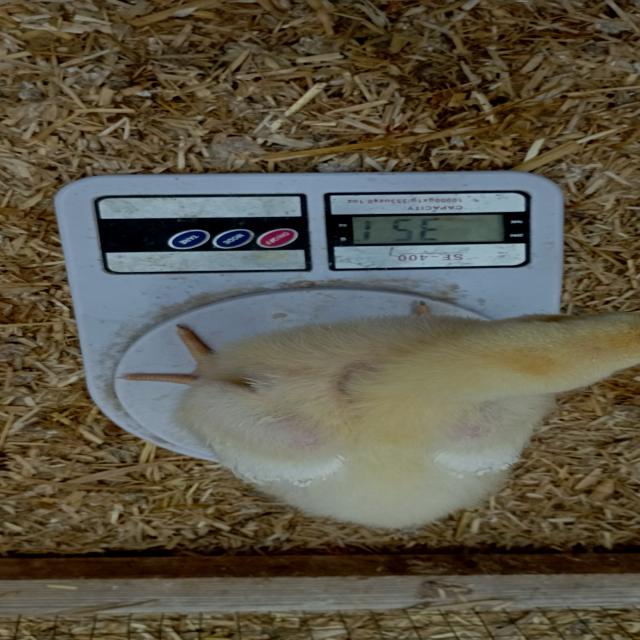
Weight: 351 g